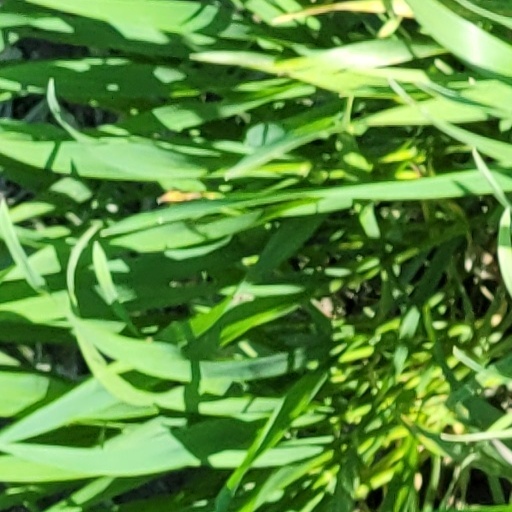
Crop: wheat